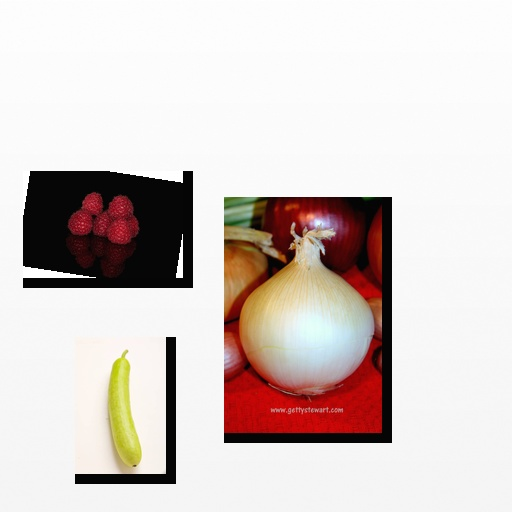
Food items: onion, bottle_gourd, raspberry